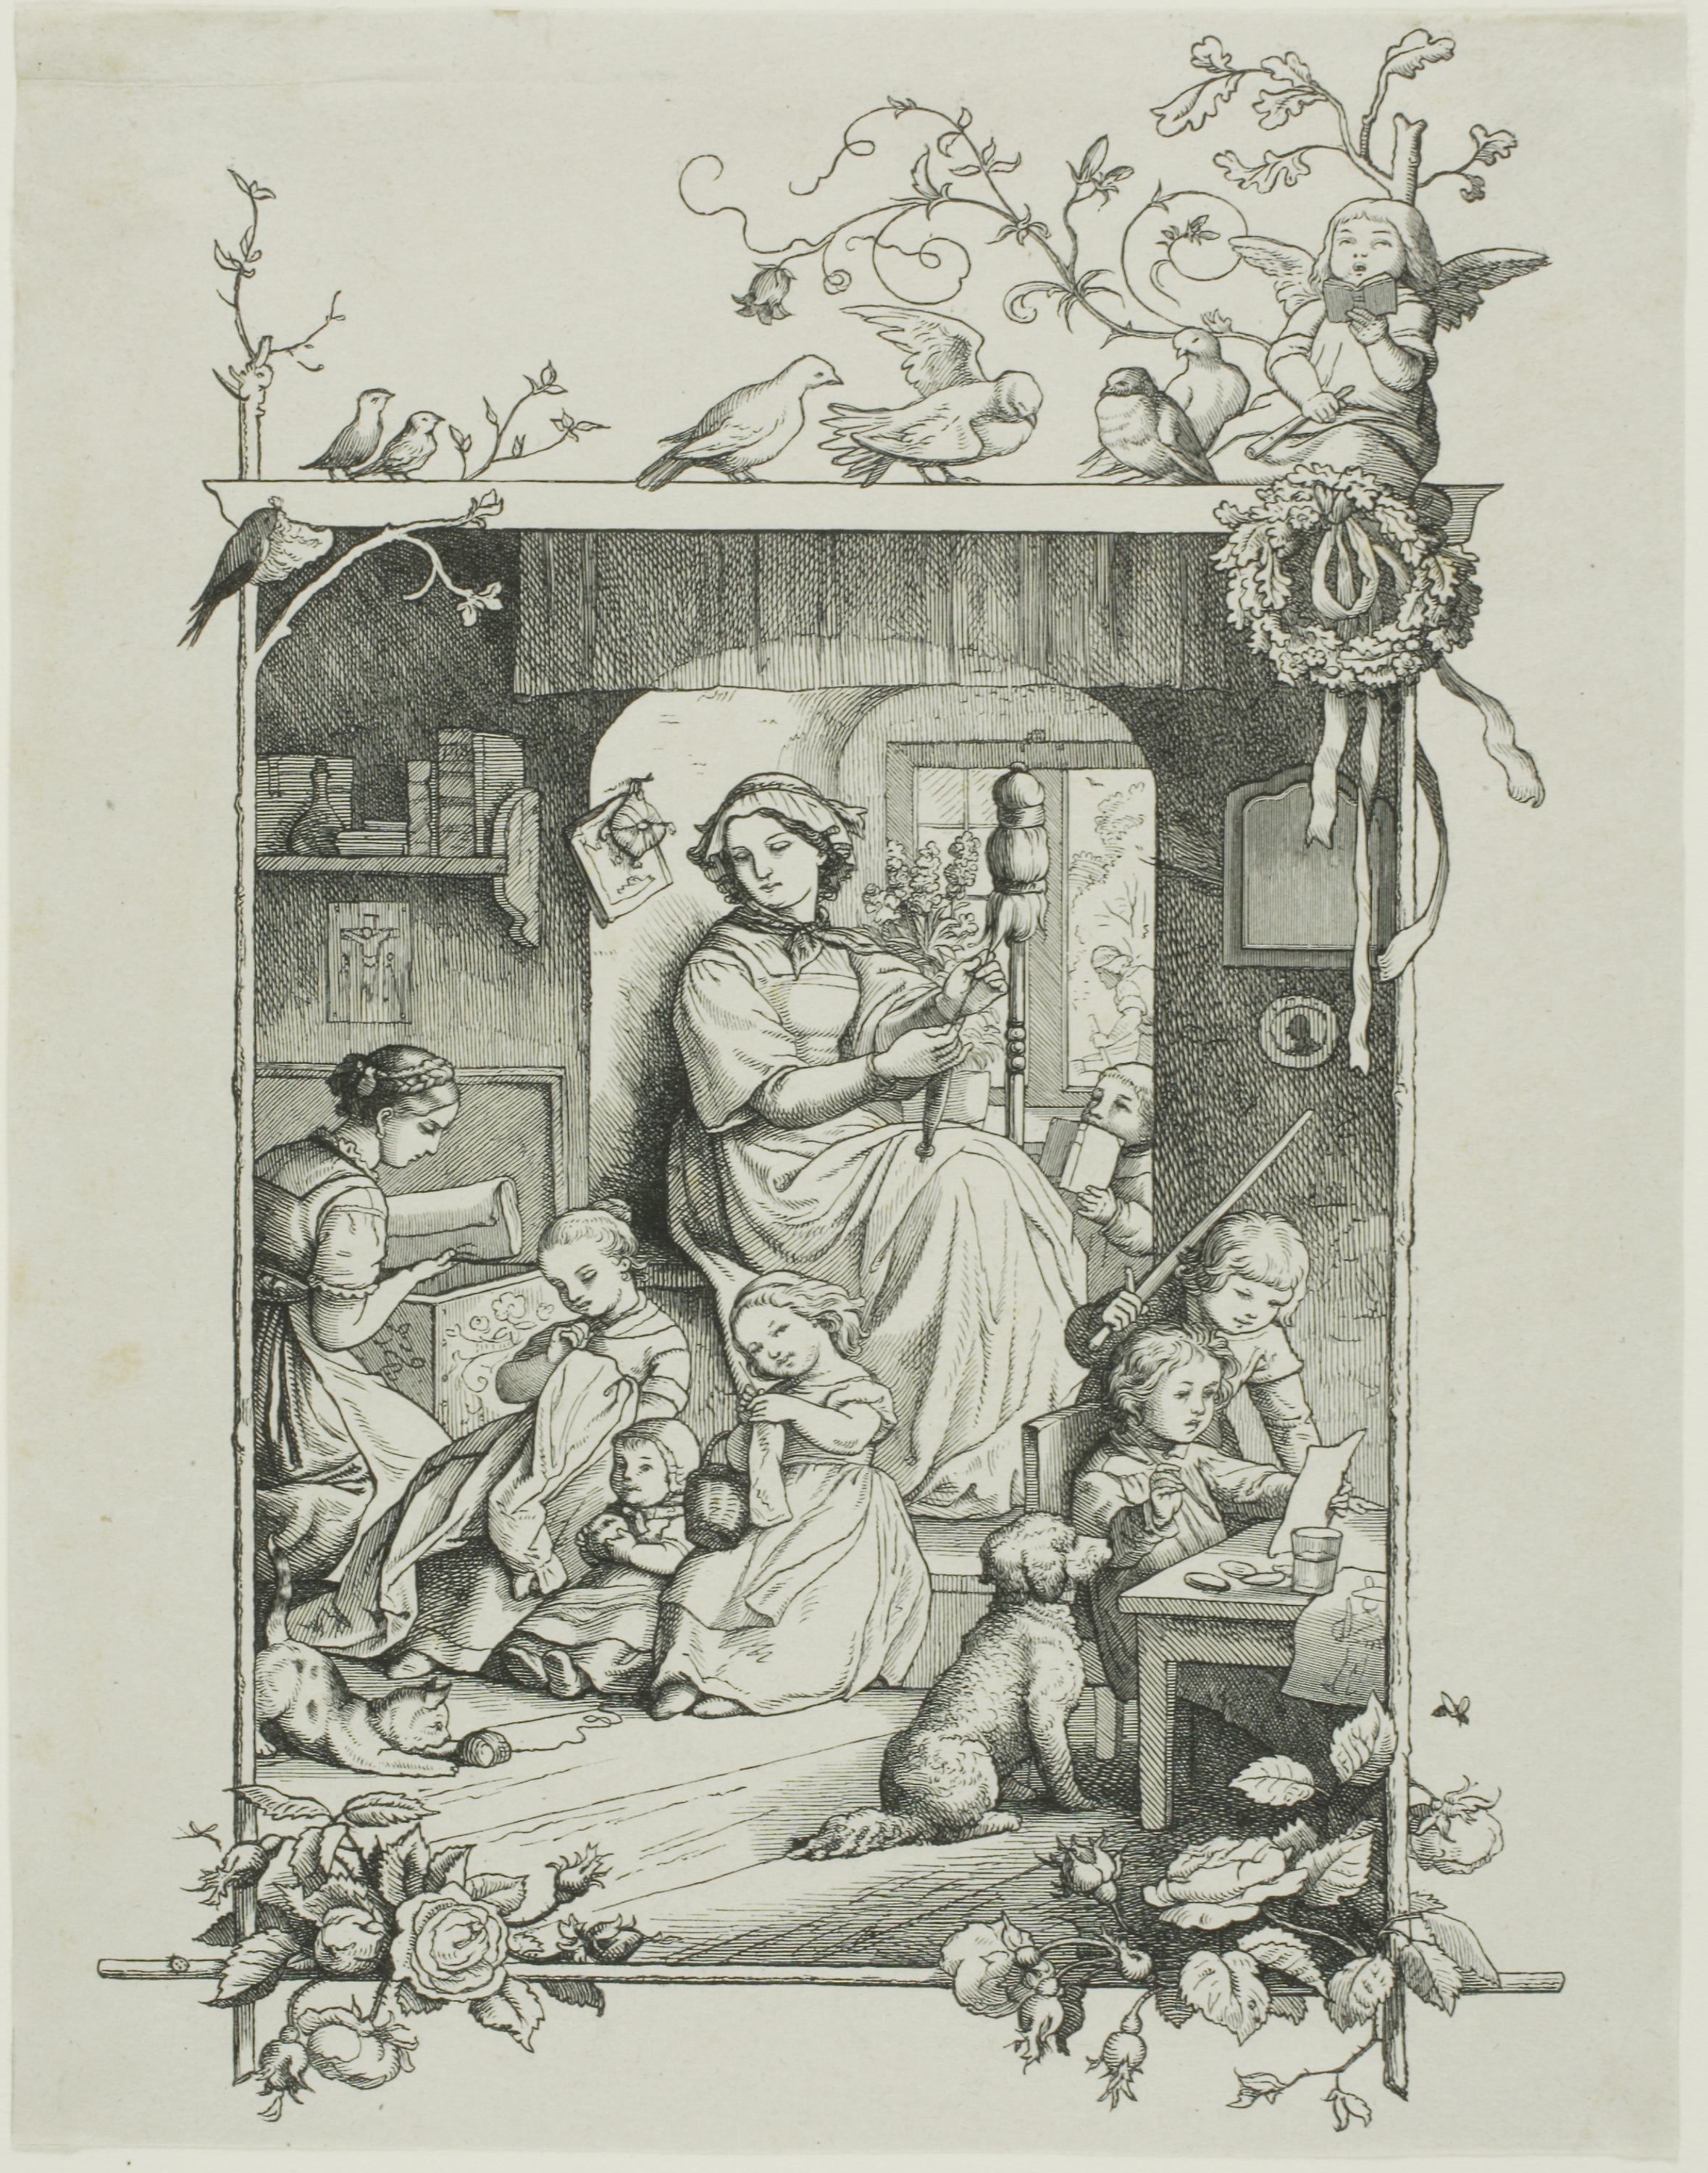
art, black and white, cartoon, drawing, history, illustration, artwork, sketch, monochrome, tree, fictional character, middle ages, visual arts, paper